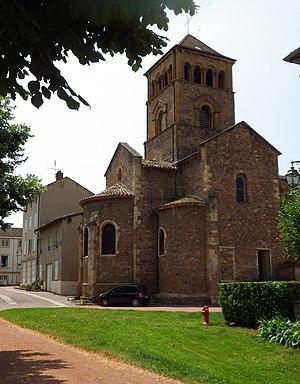
Eglise abside
L'église Saint-Martin de Salles-Arbuissonnas-en-Beaujolais est une église catholique situé à Salles-Arbuissonnas-en-Beaujolais dans le département du Rhône en région Auvergne-Rhône-Alpes. Elle se trouve dans l'ancienne commune de Salles et était utilisée par les chanoinesses du chapitre de Salles-Arbuissonnas-en-Beaujolais. Elle a été classée au titre de monument historique par la liste de 1862.
Salles, également appelé Salles-en-Beaujolais, est une ancienne commune française du département du Rhône. Le 1ᵉʳ janvier 1976, Salles fusionne avec Arbuissonnas, pour former former la nouvelle commune de Salles-Arbuissonnas-en-Beaujolais, dont Salles constituera le chef-lieu.
Salles-Arbuissonnas-en-Beaujolais est une commune française, située dans le département du Rhône en région Auvergne-Rhône-Alpes. Elle est située dans l'ancienne région historique du Beaujolais.